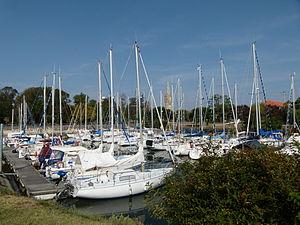
Le port de plaisance de Marennes est le plus important port fluvial de plaisance de Charente-Maritime après celui de Rochefort.
Marennes est une ancienne commune du Sud-Ouest de la France, située dans le département de la Charente-Maritime en région Nouvelle-Aquitaine. Ses habitants sont appelés les Marennais et les Marennaises. Le 1ᵉʳ janvier 2019, elle fusionne avec Hiers-Brouage pour former la commune nouvelle de Marennes-Hiers-Brouage.